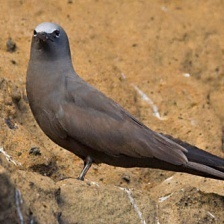
Species: BROWN NOODY
Scientific name: ANOUS STOLIDUS